Wulong Karst

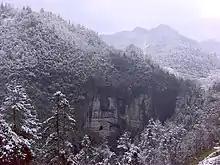
Niubizidong Tiankeng.

The Qingkou Tiankeng Scenic Area is located around Houping Township, Wulong District and includes 5 tiankengs: